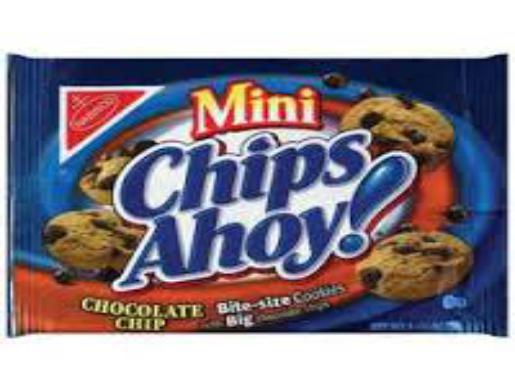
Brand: Chips Ahoy!
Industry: Food